Hostile City Showdown (1996)

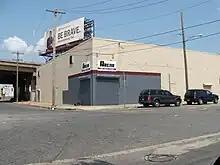
The ECW Arena.

Hostile City Showdown (1996) was the third Hostile City Showdown professional wrestling supercard event produced by Extreme Championship Wrestling (ECW). It that took place on April 20, 1996 in the ECW Arena in Philadelphia, Pennsylvania in the United States.